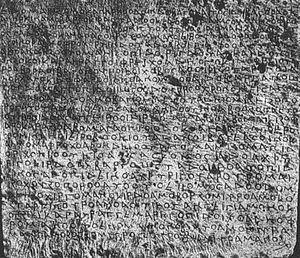
"La Bactriane ou Bactrie est une région à cheval sur les États actuels d'Afghanistan, du Tadjikistan, et de l'Ouzbékistan, située entre les montagnes de l'Hindou Kouch et le fleuve Amou-Daria. C'est un État fondé autour de la cité de Bactres qui a été sa capitale administrative et centre du pouvoir, d'où elle tire aussi son appellation de la ""Bactriane"", en particulier à l'époque du royaume gréco-bactrien et des royaumes indo-grecs.